August Revolution

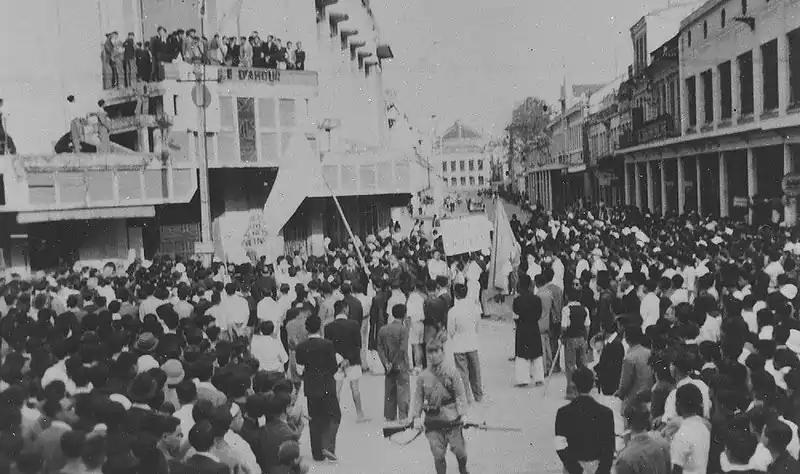
Hanoi after 9 March 1945

During the colonial period, the French (in their quest to exploit the people of South-East Asia) transformed Vietnamese society. Education and national industry were promoted, which had the unintended effect of stimulating the development of nationalist movements.